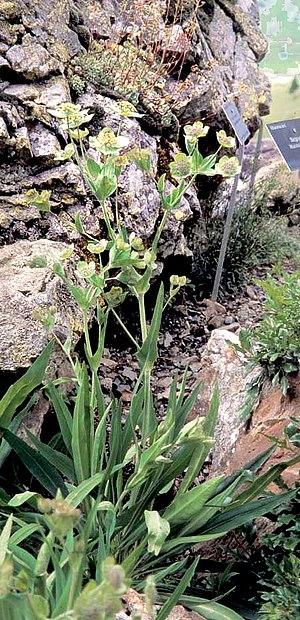
Buplèvre des Pyrénées au jardin botanique du Tourmalet
Bupleurum angulosum, le buplèvre des Pyrénées ou buplèvre anguleux, est une espèce de plantes vivaces de la famille des Apiaceae.
Le jardin botanique du Tourmalet est un jardin botanique privé français situé sur la commune de Barèges, dans les Hautes-Pyrénées.